İttihadism

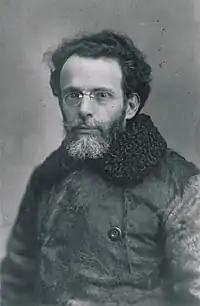
Ahmet Cevat Emre, writer who was influenced by social Darwinism, which he wrote about in the monthly family magazine "Muhit" during the early republican period.

Alongside the unbounded faith in science, the CUP embraced Social Darwinism and the , scientific racism that was so popular at German universities in the first half of the 20th century. In the words of the sociologist Ziya Gökalp, the CUP's chief thinker, the German racial approach to defining a nation was the "one that happened to more closely match the condition of ‘Turkishness’, which was struggling to constitute its own historical and national identity". The French racist Arthur de Gobineau whose theories had such a profound impact upon the German thinkers in the 19th century was also a major influence upon the CUP. The Turkish historian Taner Akçam wrote that the CUP were quite flexible about mixing pan-Islamic, pan-Turkic, and Ottomanist ideas as it suited their purposes, and the Unionists at various times would emphasise one at the expense of the others depending upon the exigencies of the situation. To the CUP, ideologies were secondary to the end goal of a powerful, predominantly Turkish Ottoman Empire.